Guerrilla warfare in the American Civil War

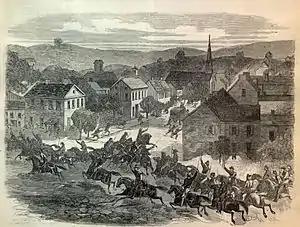
“Morgan's Raiders enter Washington, Ohio,” illustration for "Harper's Weekly", 1863.

Lastly, deep raids by conventional cavalry forces were often considered 'irregular' in nature. The "Partisan Brigades" of Nathan Bedford Forrest and John Hunt Morgan operated as part of the cavalry forces of the Confederate Army of Tennessee in 1862 and 1863. They were given specific missions to destroy logistical hubs, railroad bridges, and other strategic targets to support the greater mission of the Army of Tennessee. Morgan led raids into Kentucky as well. In his last raid, he violated orders by going across the Ohio River and raiding in Ohio and Indiana as well since he wanted to bring the war to the North. The long raid diverted thousands of Union troops. Morgan captured and paroled nearly 6,000 troops, destroyed bridges and fortifications, and ran off livestock. By mid-1863, Morgan's Raiders had been mostly destroyed in the late days of the Great Raid of 1863.